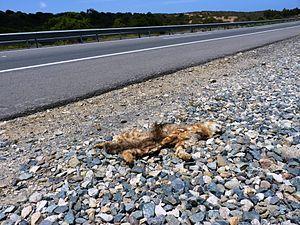
Un Colocolo (Leopardus colocolo) écrasé sur la route à 5 km de Los Vilos au Chili.